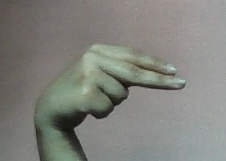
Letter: ain